Azerbaijani wine

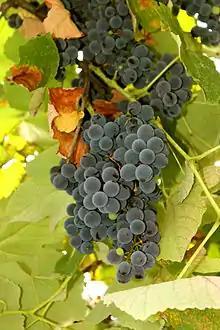
Pinot noir has been widely used throughout Azerbaijan for wine-making

The contemporary wine-making in Azerbaijan is seen in Ganja-Qazakh and Shirvan economic zones. Vineyards in these regions account to about 7% of the country's cultivated land. The regions are famous for 17 vines and 16 table grape varieties, the most common of the wine cultivars being Pinot Noir.